Titanic

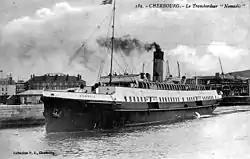
The tender "Nomadic"

"Titanic"s passengers numbered approximately 1,317 people: 324 in First Class, 284 in Second Class, and 709 in Third Class. Of these, 869 (66%) were male and 447 (34%) female. There were 107 children aboard, the largest number of whom were in Third Class. The ship was considerably under-capacity for the maiden voyage and could have accommodated 2,453 passengers—833 First Class, 614 Second Class, and 1,006 Third Class.